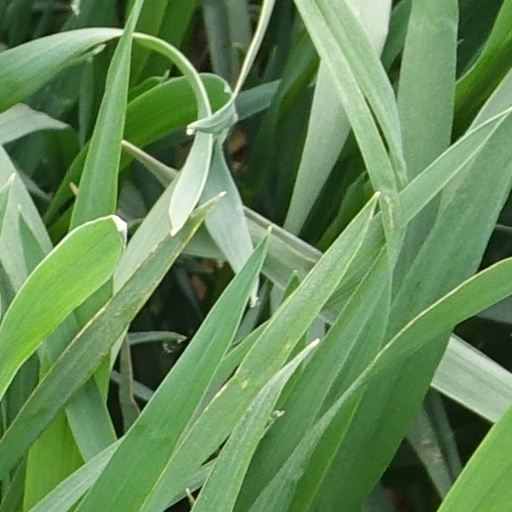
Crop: wheat